Answer in natural language. Considering the relative positions, is framed landscape painting with airship above or below sleek black flatscreen smart tv? Choose between the following options: above or below
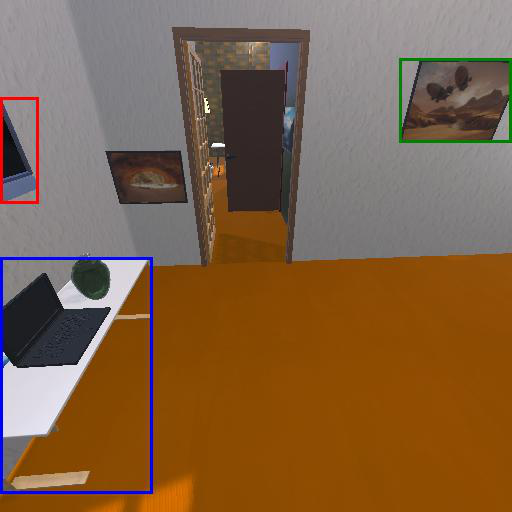
<answer>above</answer>